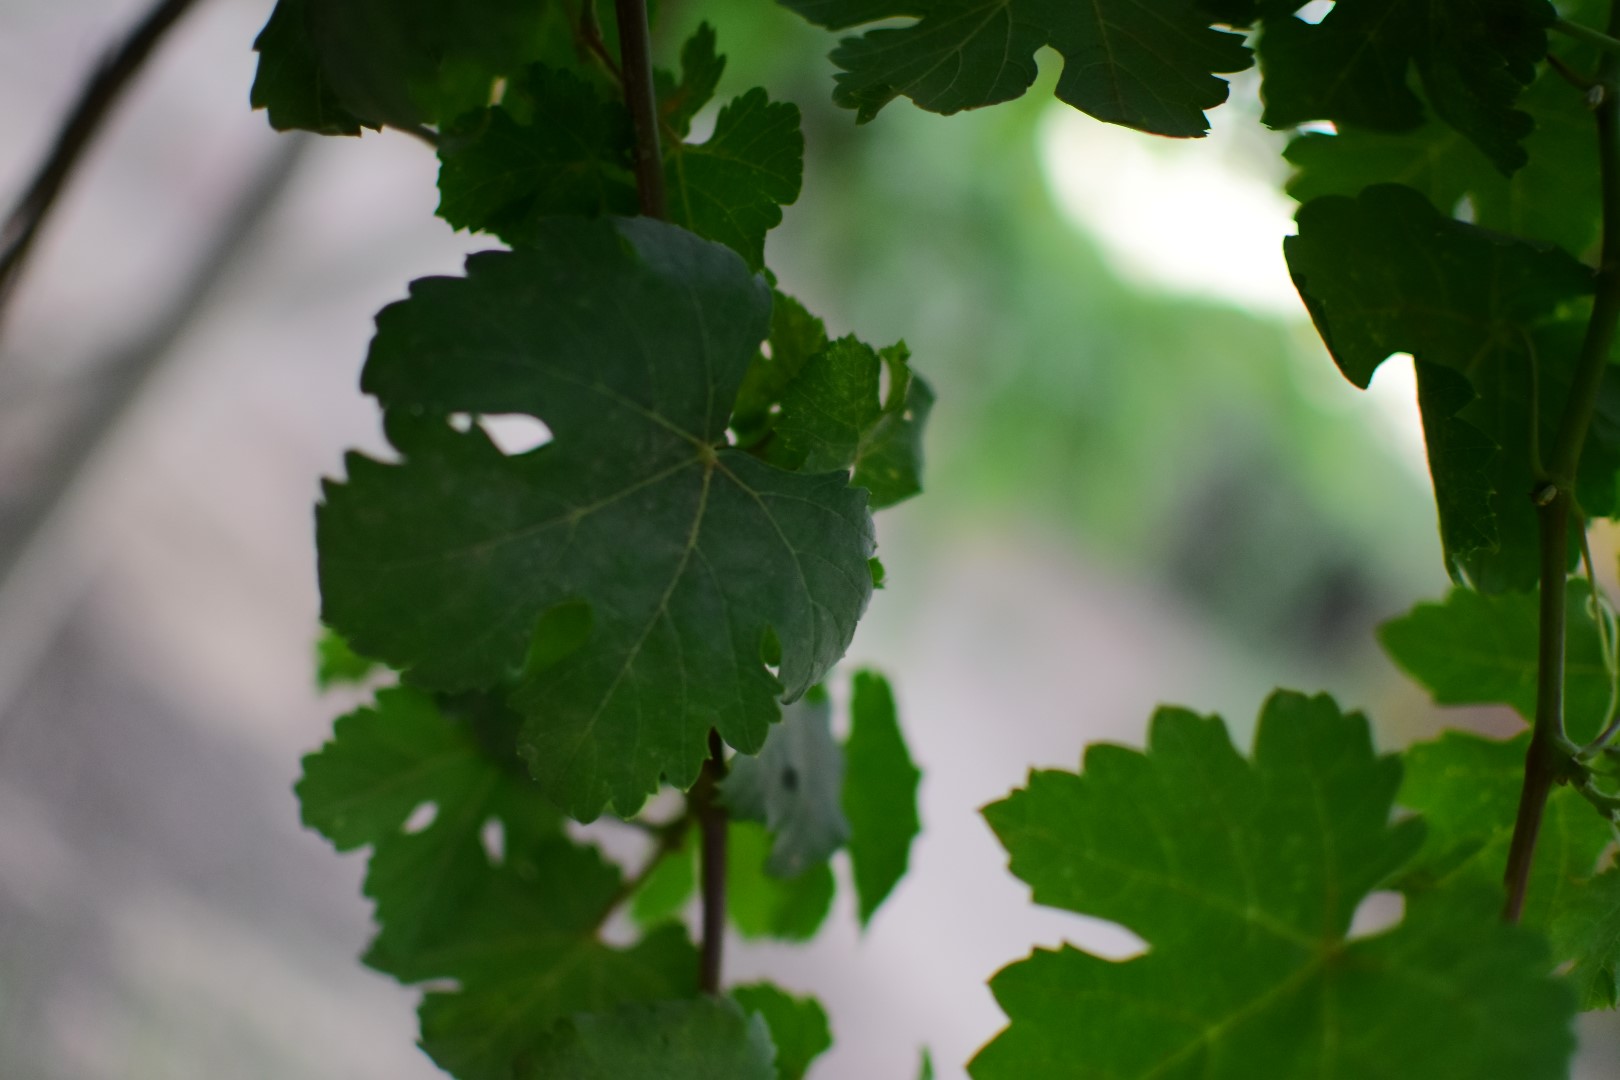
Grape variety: Shdah